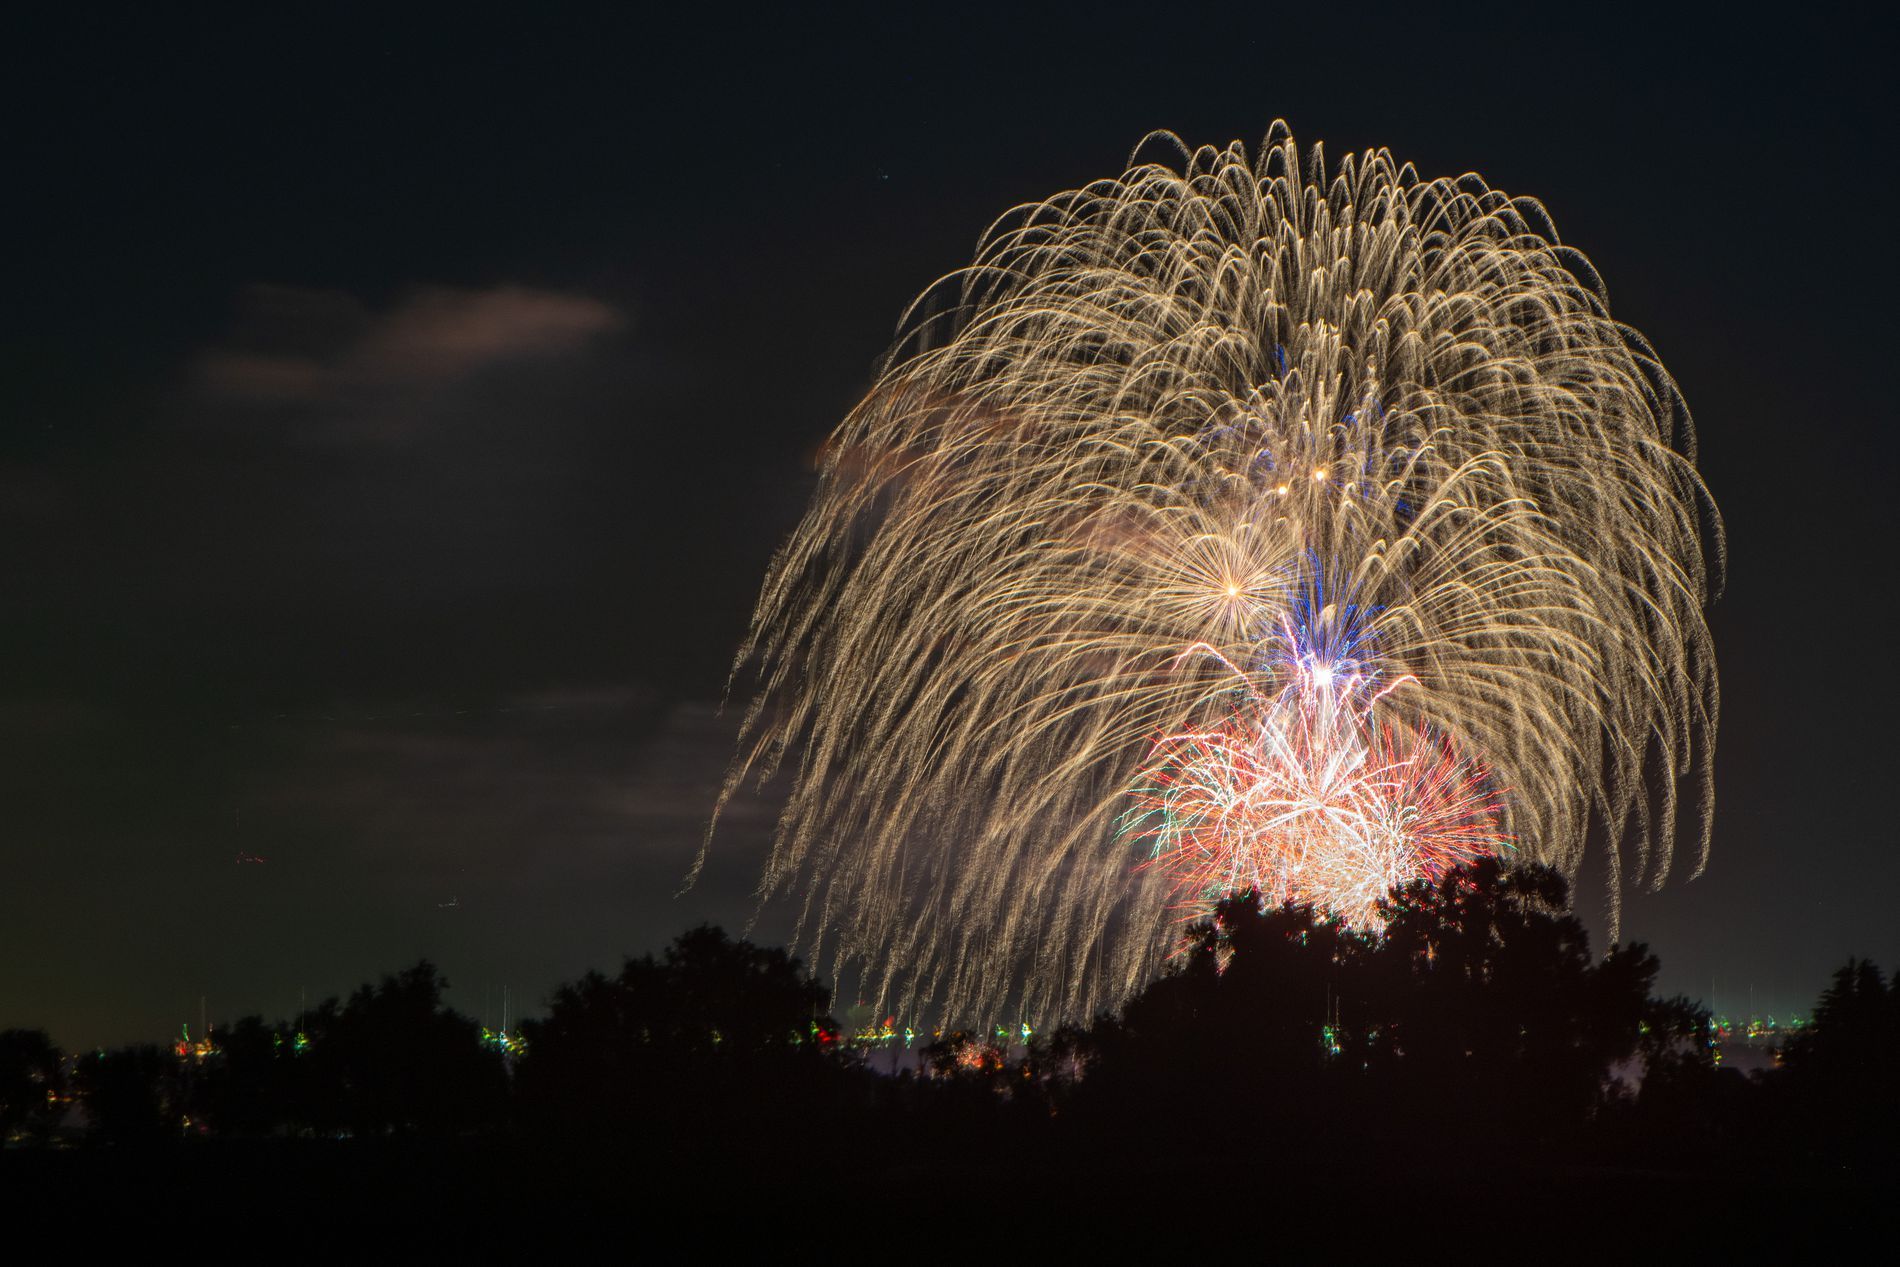
fireworks display
A spectacular fireworks display illuminates the night sky, featuring a large golden cascade of sparks.
 The firework burst dominates the upper portion of the image, with smaller red and blue pyrotechnic effects visible beneath.
The foreground shows a dark silhouette of trees and buildings against the night sky.
A majestic nighttime fireworks display erupts over a dark skyline
 Low angle shot.
The ColorsDominant is gold yellow with touches of red and blue, against a deep black night sky.
Style Landscape night photography.
Labels: Fireworks, Nature, Night, Outdoors, Person, sky, trees, Buildings
Camera: NIKON CORPORATION NIKON D850
Lens: 70.0-200.0 mm f/2.8, AF-S Nikkor 70-200mm f/2.8G ED VR II
Aperture: F9
Exposure: 11 sec
ISO: 200
Focal length: 200.0 mm